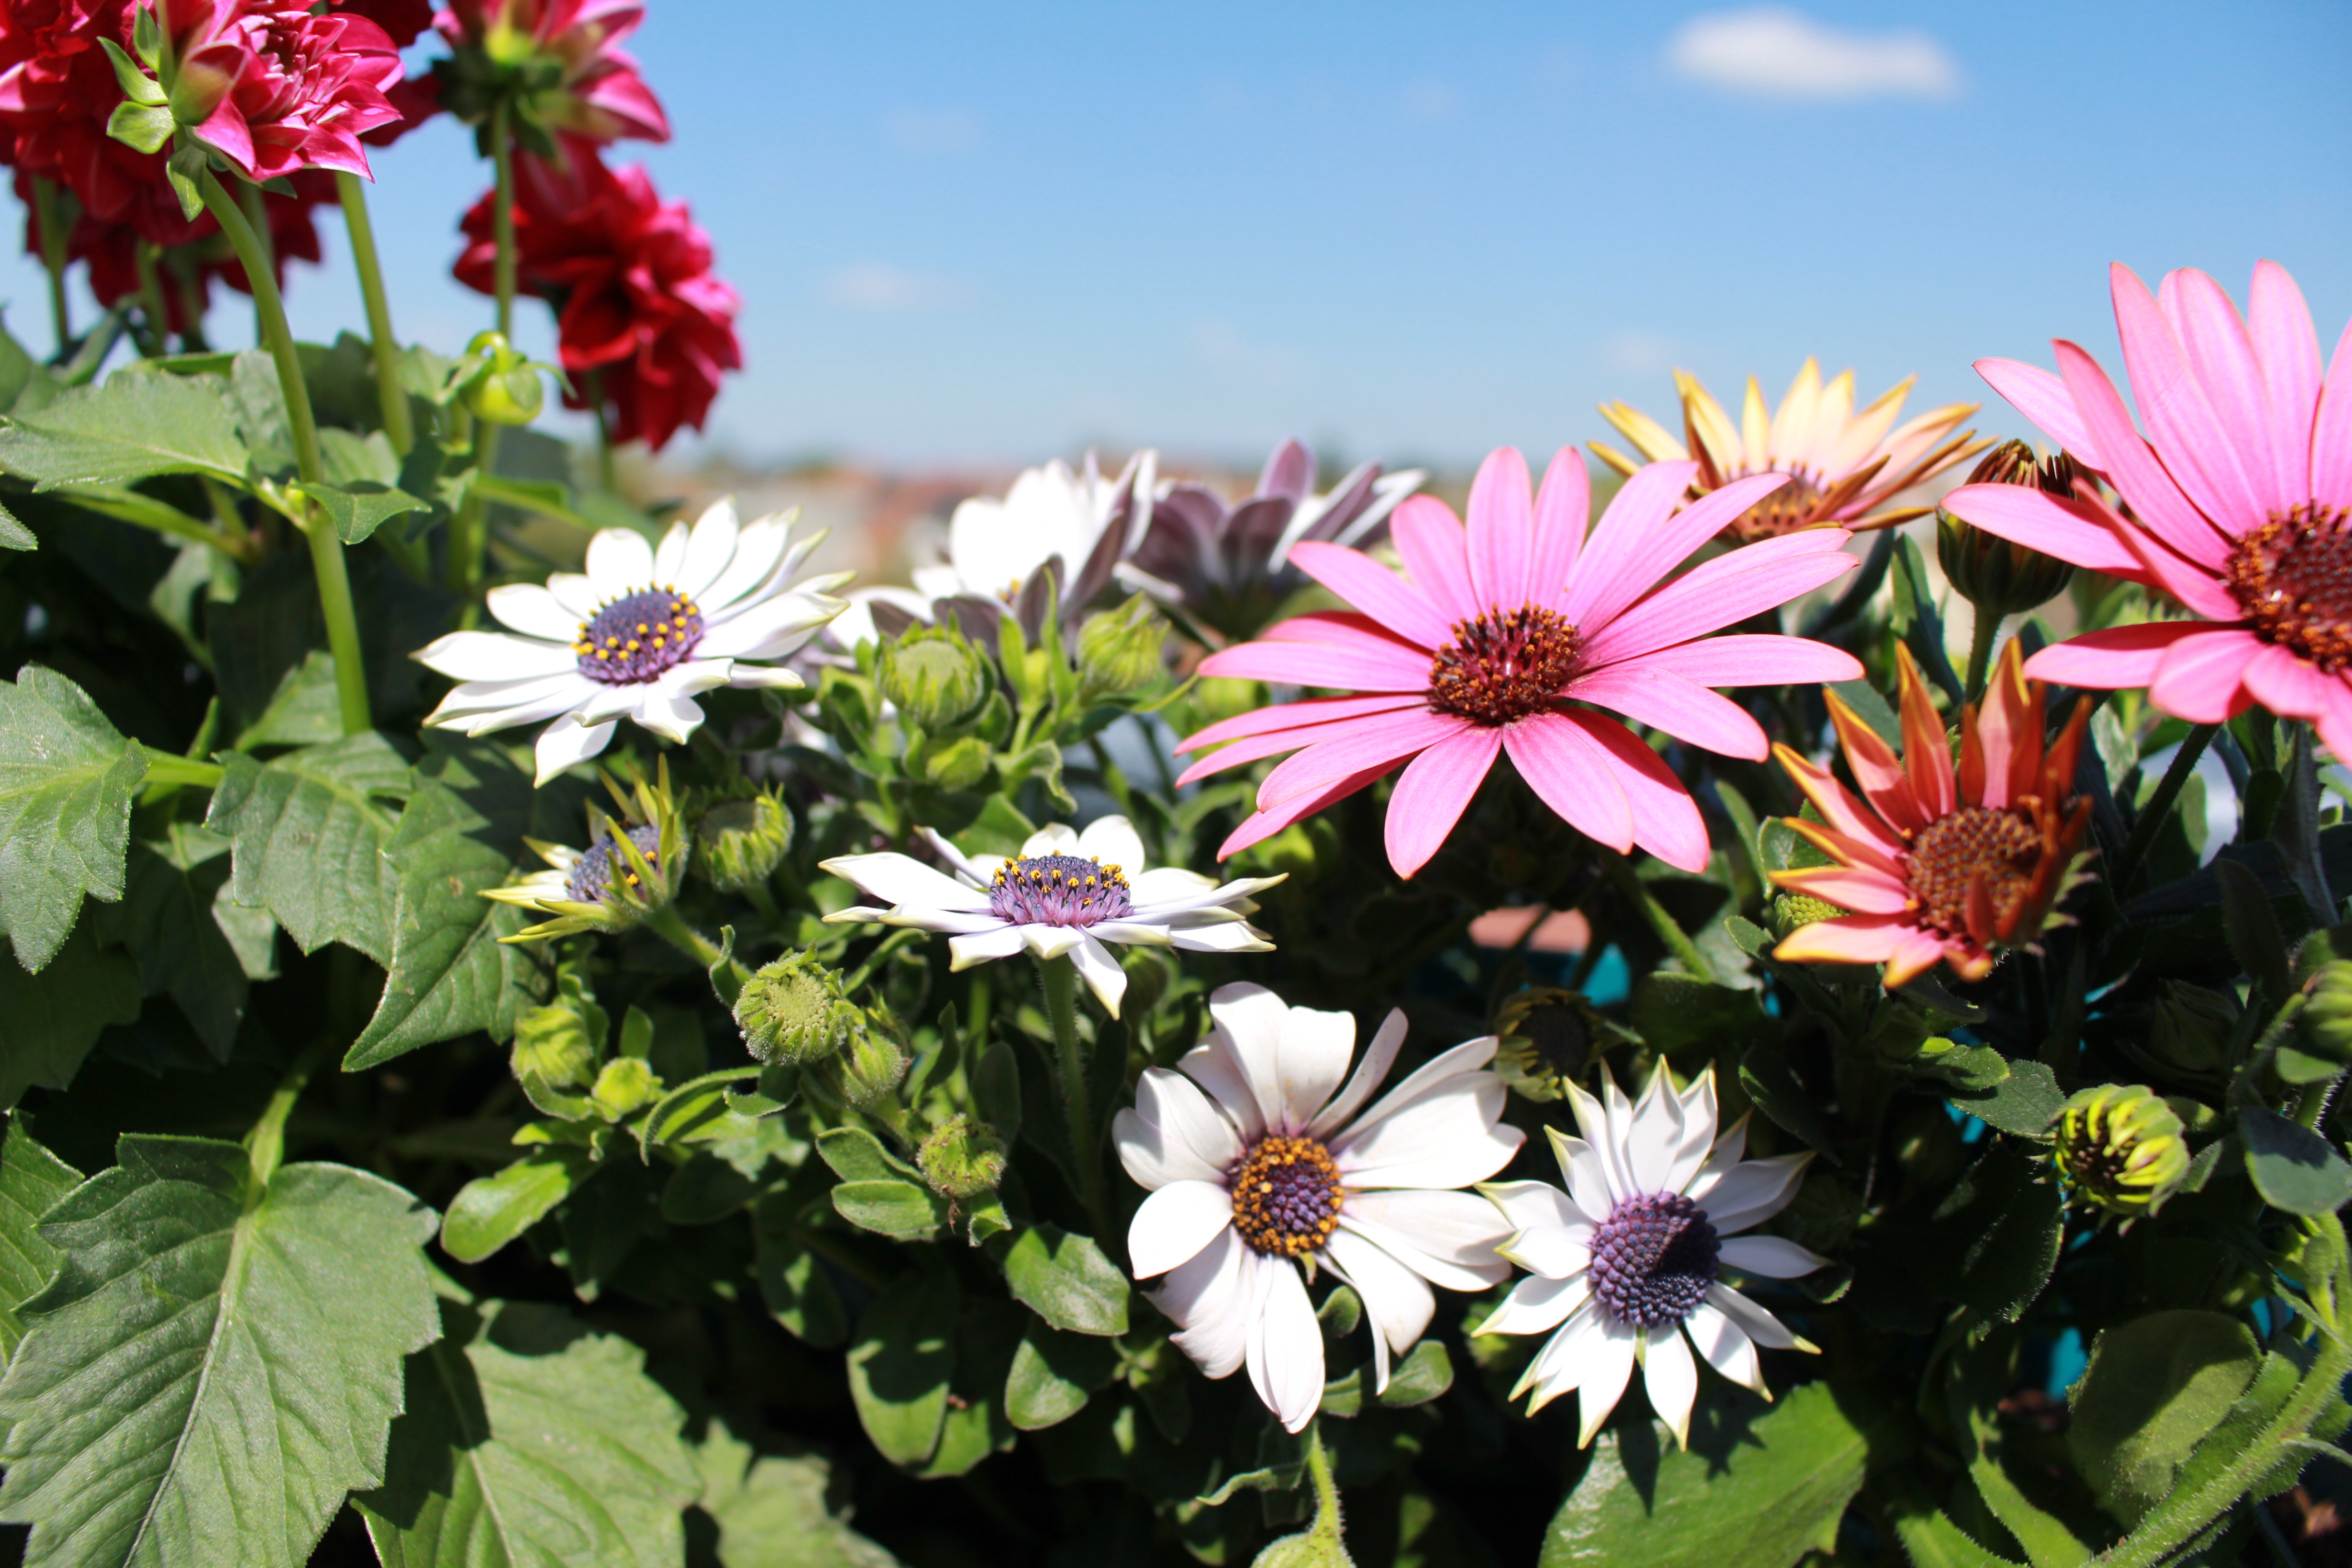
plant, flower, petal, daisy, balcony, spring, botany, flora, blue sky, wildflower, flowers, dahlia, aster, pink flowers, flowering plant, daisy family, annual plant, land plant, marguerite daisy, garden cosmos, osteo